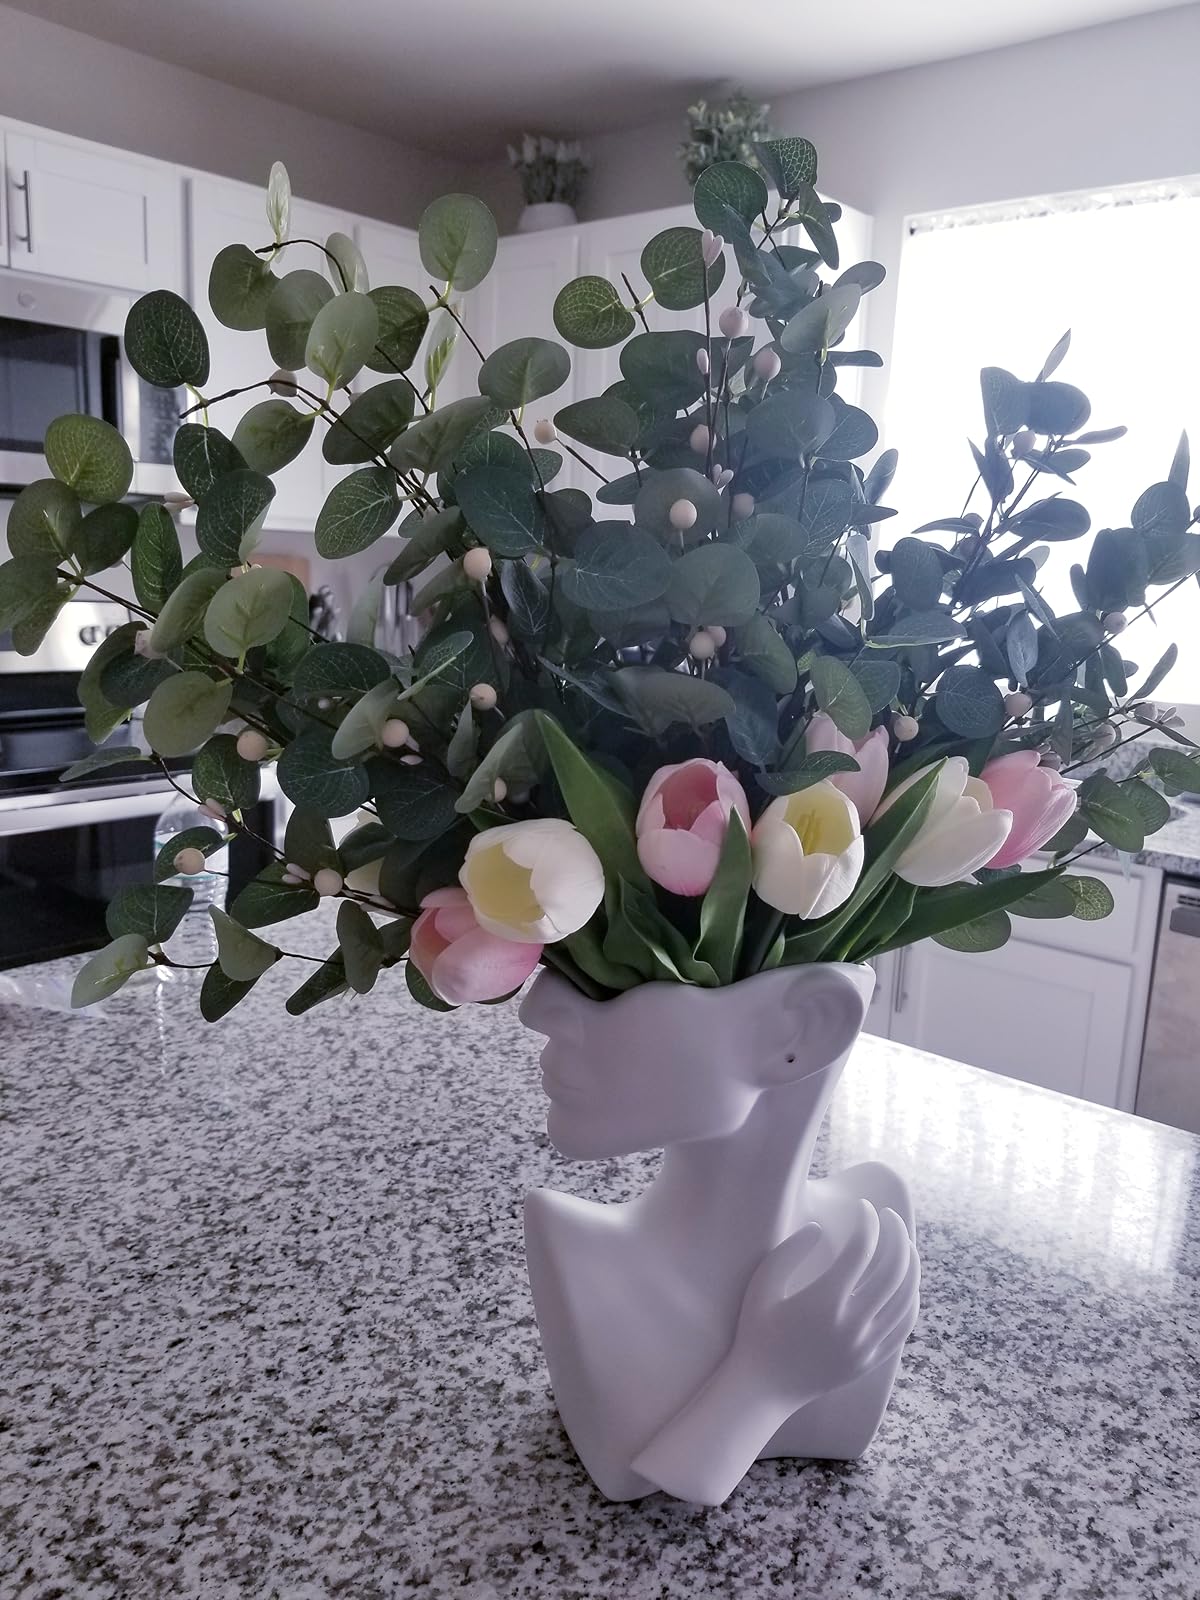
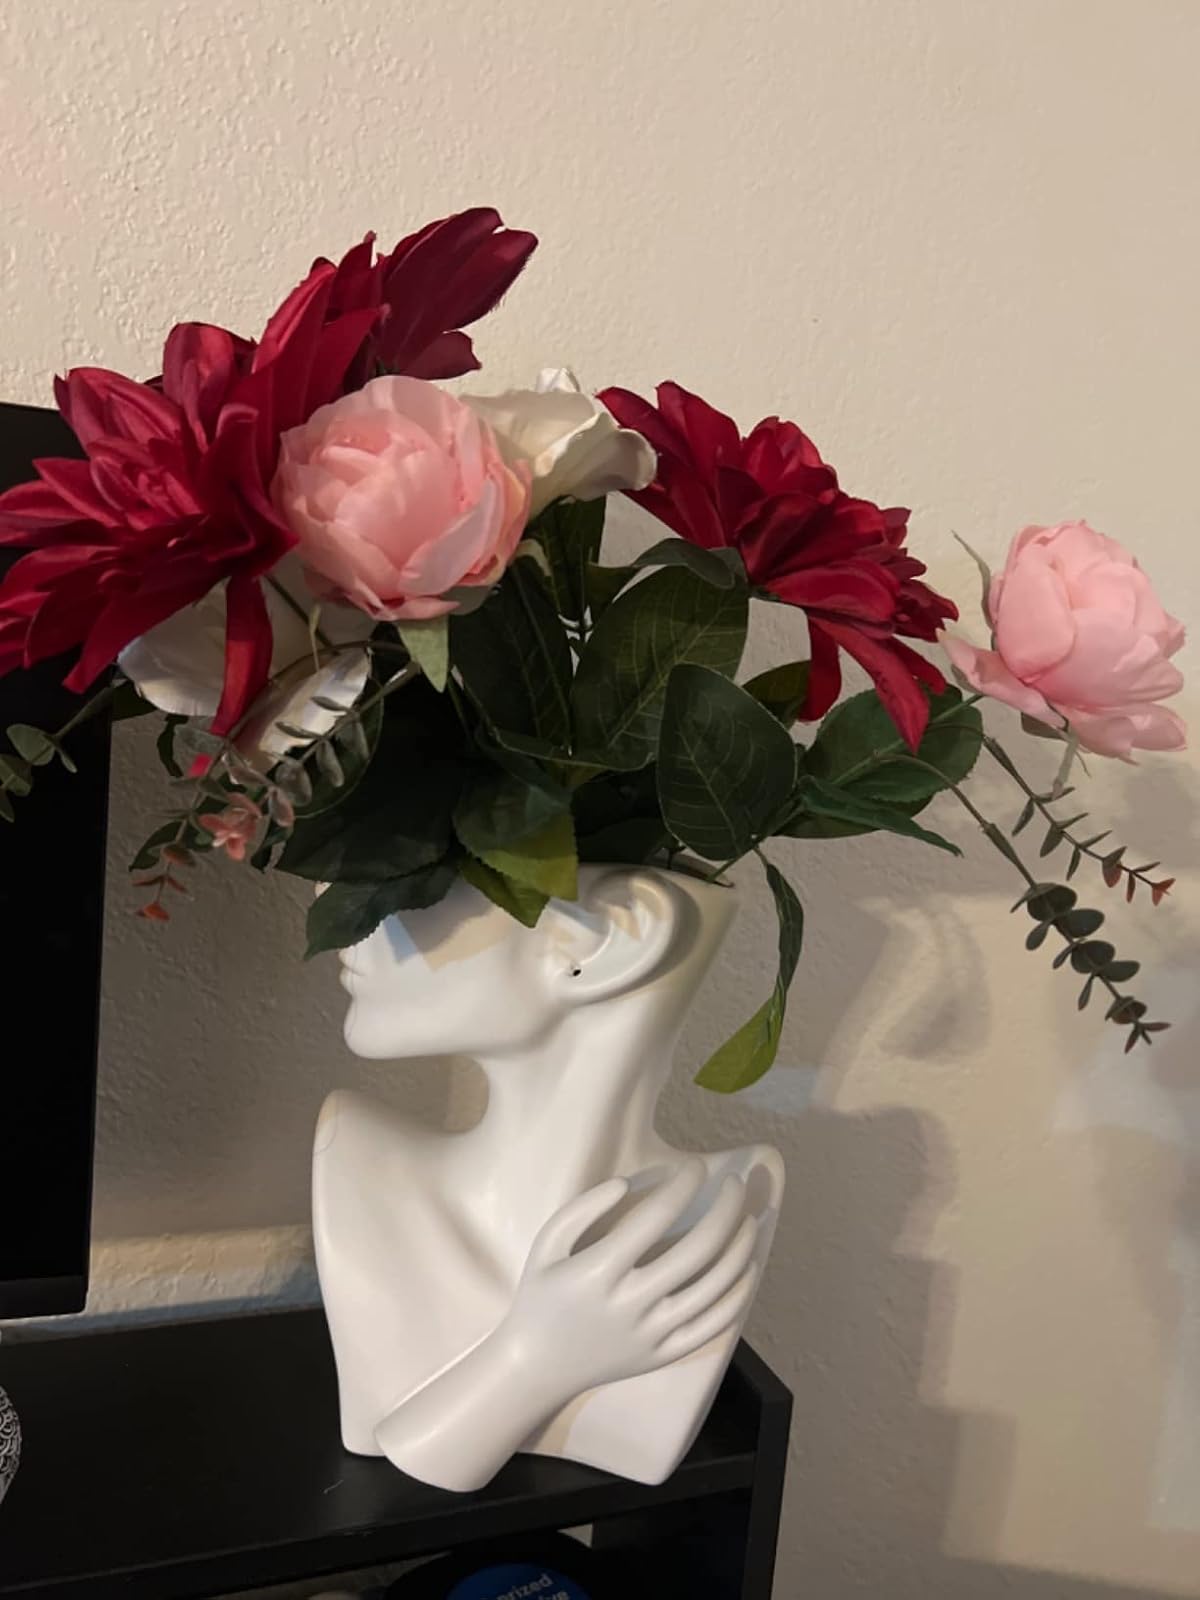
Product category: vase
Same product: yes